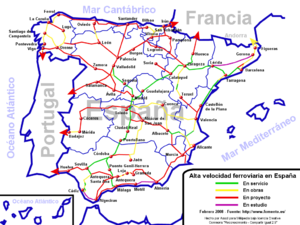
Carte d'Espagne avec les lignes à grande vitesse actuellement en service, en travaux, prévues ou à l'étude (février 2008). Fuente / Source: http://www.fomento.es/ Mapa realizado por: / Map drawn by: Ángel Serrano Sánchez de León
Le chemin de fer d'Urola a été une ligne de chemin de fer à voie étroite qui reliait les localités basques de Zumarraga et de Zumaia, dans la province du Guipuscoa au Pays basque, par la vallée de la rivière Urola. Il fut le premier et le dernier chemin de fer électrique espagnol qui a été construit au Pays basque jusqu'aux investissements dans le tronçon basque du train à grande vitesse, connu comme le « Y basque ».